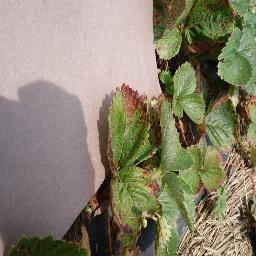
Label: Strawberry___Leaf_scorch